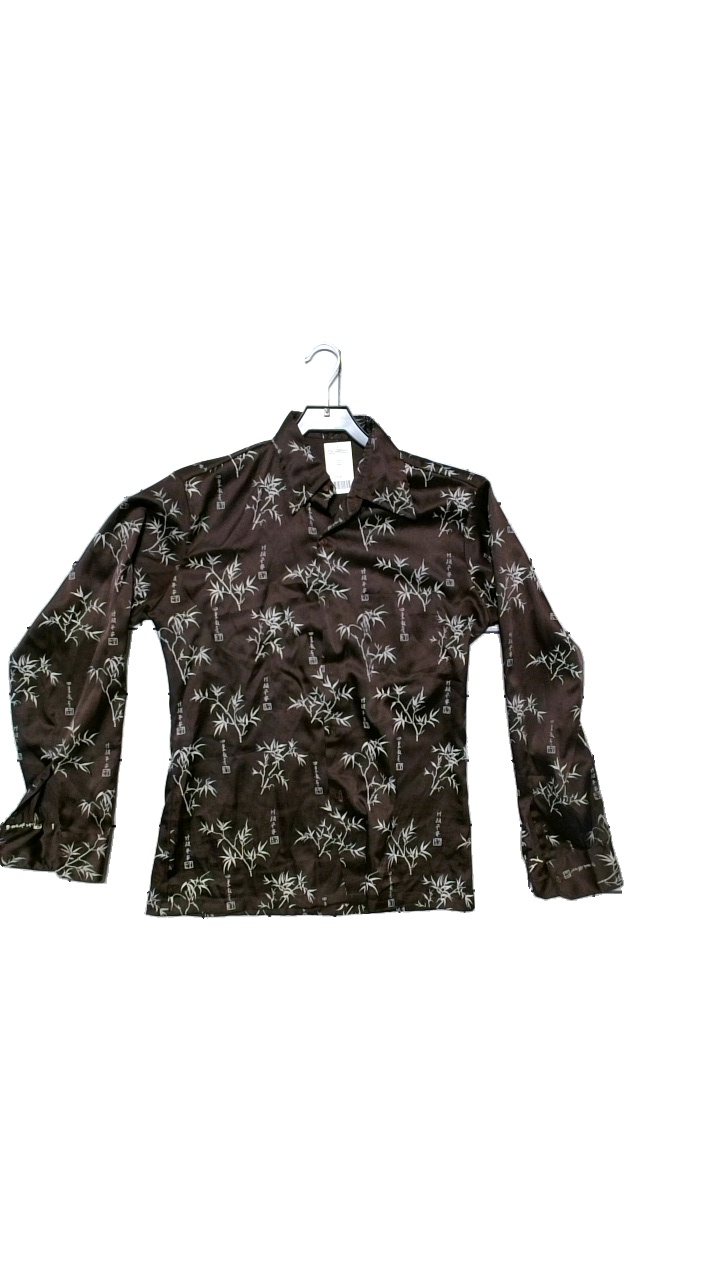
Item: Shirt (Men)
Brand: Missing
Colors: Brown, White
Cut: Regular
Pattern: Floral print
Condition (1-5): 4
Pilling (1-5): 4
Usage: Reuse
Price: <50